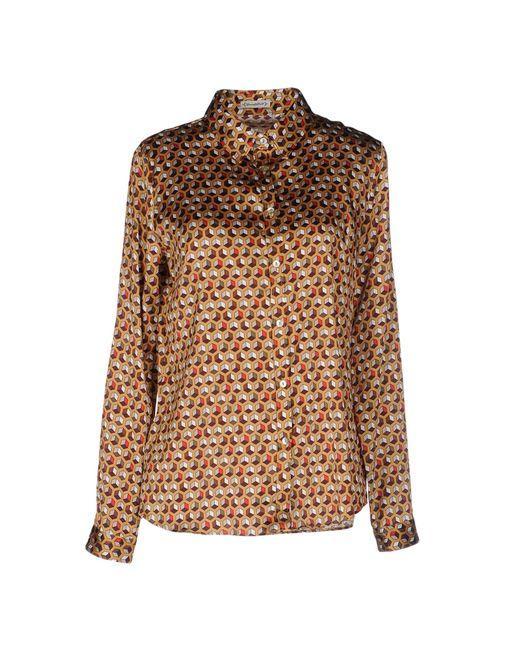
Braunes Muster formelle Damen Button-Down-Bluse